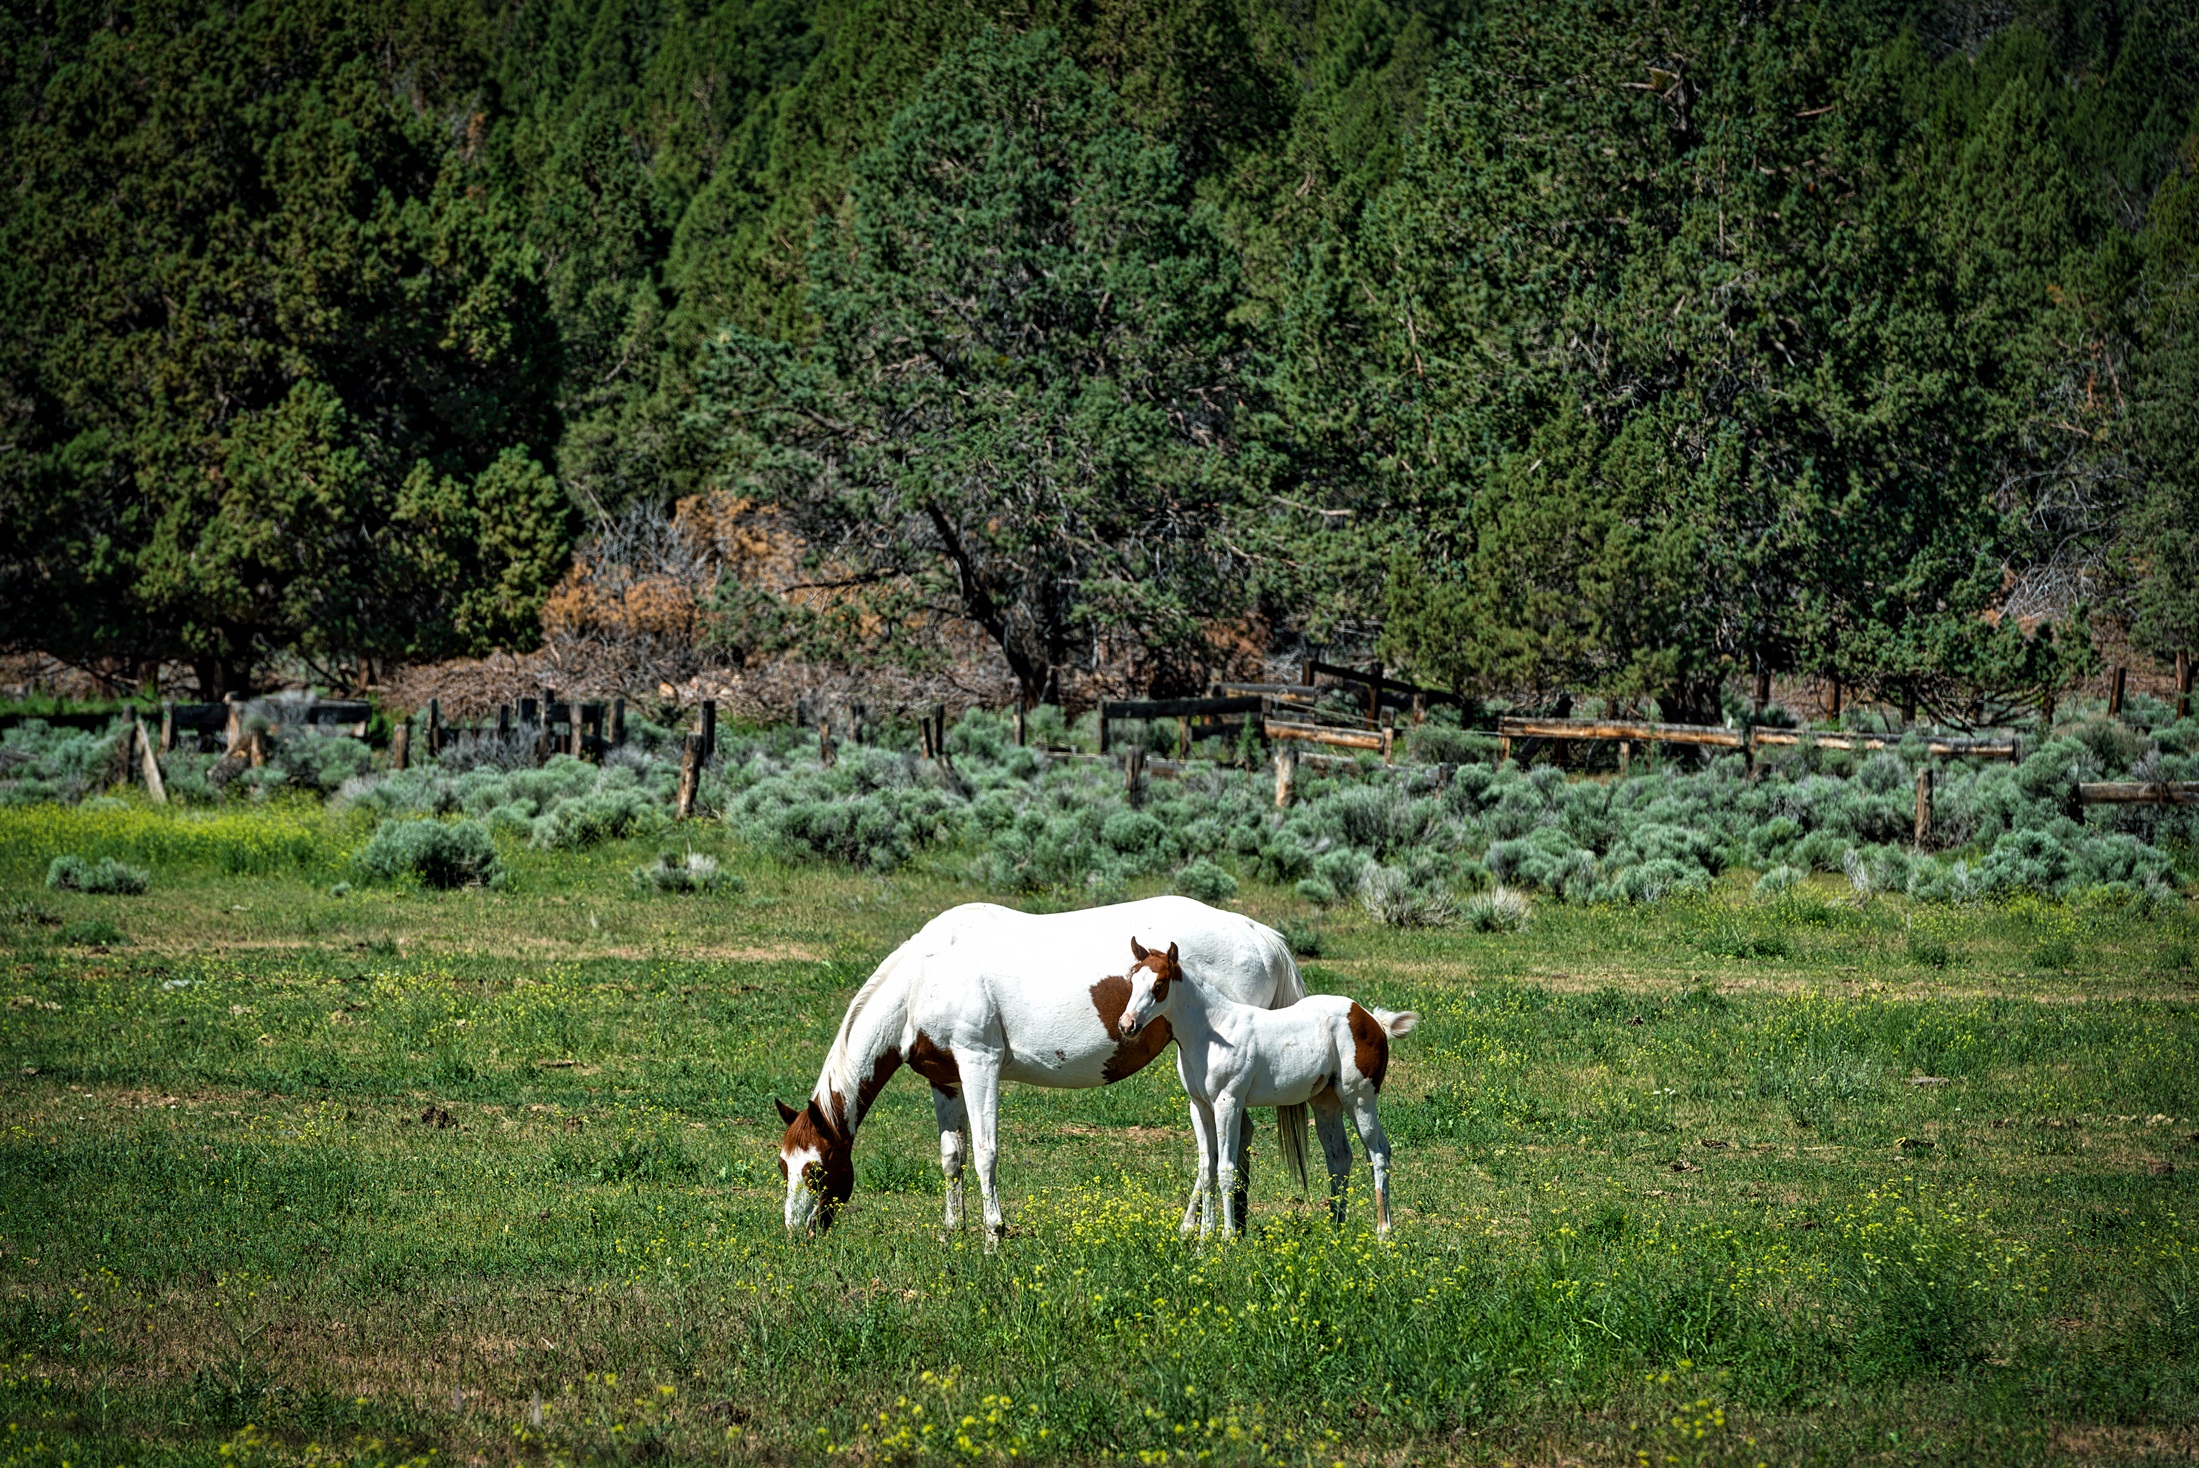
forest, grass, field, farm, meadow, country, rural, herd, pasture, grazing, ranch, horse, mammal, california, horses, woods, hdr, mother, grassland, mare, pair, pastoral, habitat, foal, rural area, natural environment, horse like mammal